Singa Machan Charlie

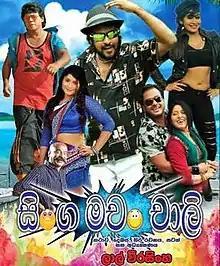

Singa Machan Charlie is a 2015 Sri Lankan Sinhala action comedy film directed by Lal Weerasinghe and produced by Raj Ranasinghe. It stars Tennyson Cooray, Lal Weerasinghe, and Anusha Damayanthi in lead roles with Sando Harris and Suraj Mapa. It is the 1242nd Sri Lankan film in the Sinhala cinema. This film brought debut acting for popular actress Dilani Abeywardana's daughter Kaveesha Kavindi.